HMS Saint Eustatius

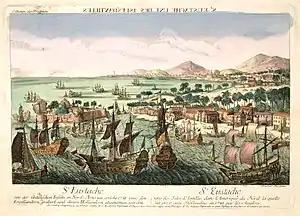
The capture of Sint Eustatius, February 1781

In February 1781, during the Fourth Anglo-Dutch War, "de Graaf" was serving at the island of Sint Eustatius. On 4 February she was captured, along with the island as a whole, by an invasion force commanded by Admiral George Rodney. She was taken into service by the Royal Navy and renamed "Saint Eustatius", after the island at which she was captured. She was commissioned on 14 February by Captain George Bowen on the Leeward Islands Station, but later on in the same year Bowen was replaced in command by Captain Andrew Sutherland. In January 1782 Captain Lord Cranstoun took command of "Saint Eustatius", and then on 30 April he was replaced in turn by the newly promoted Captain William Carnegie, who then left the ship on 13 January 1783.